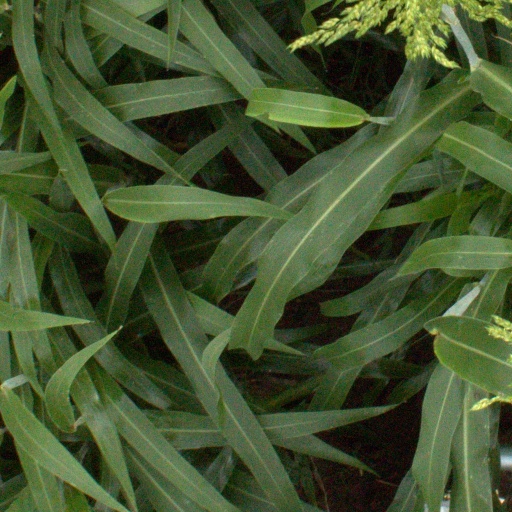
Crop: sorghum